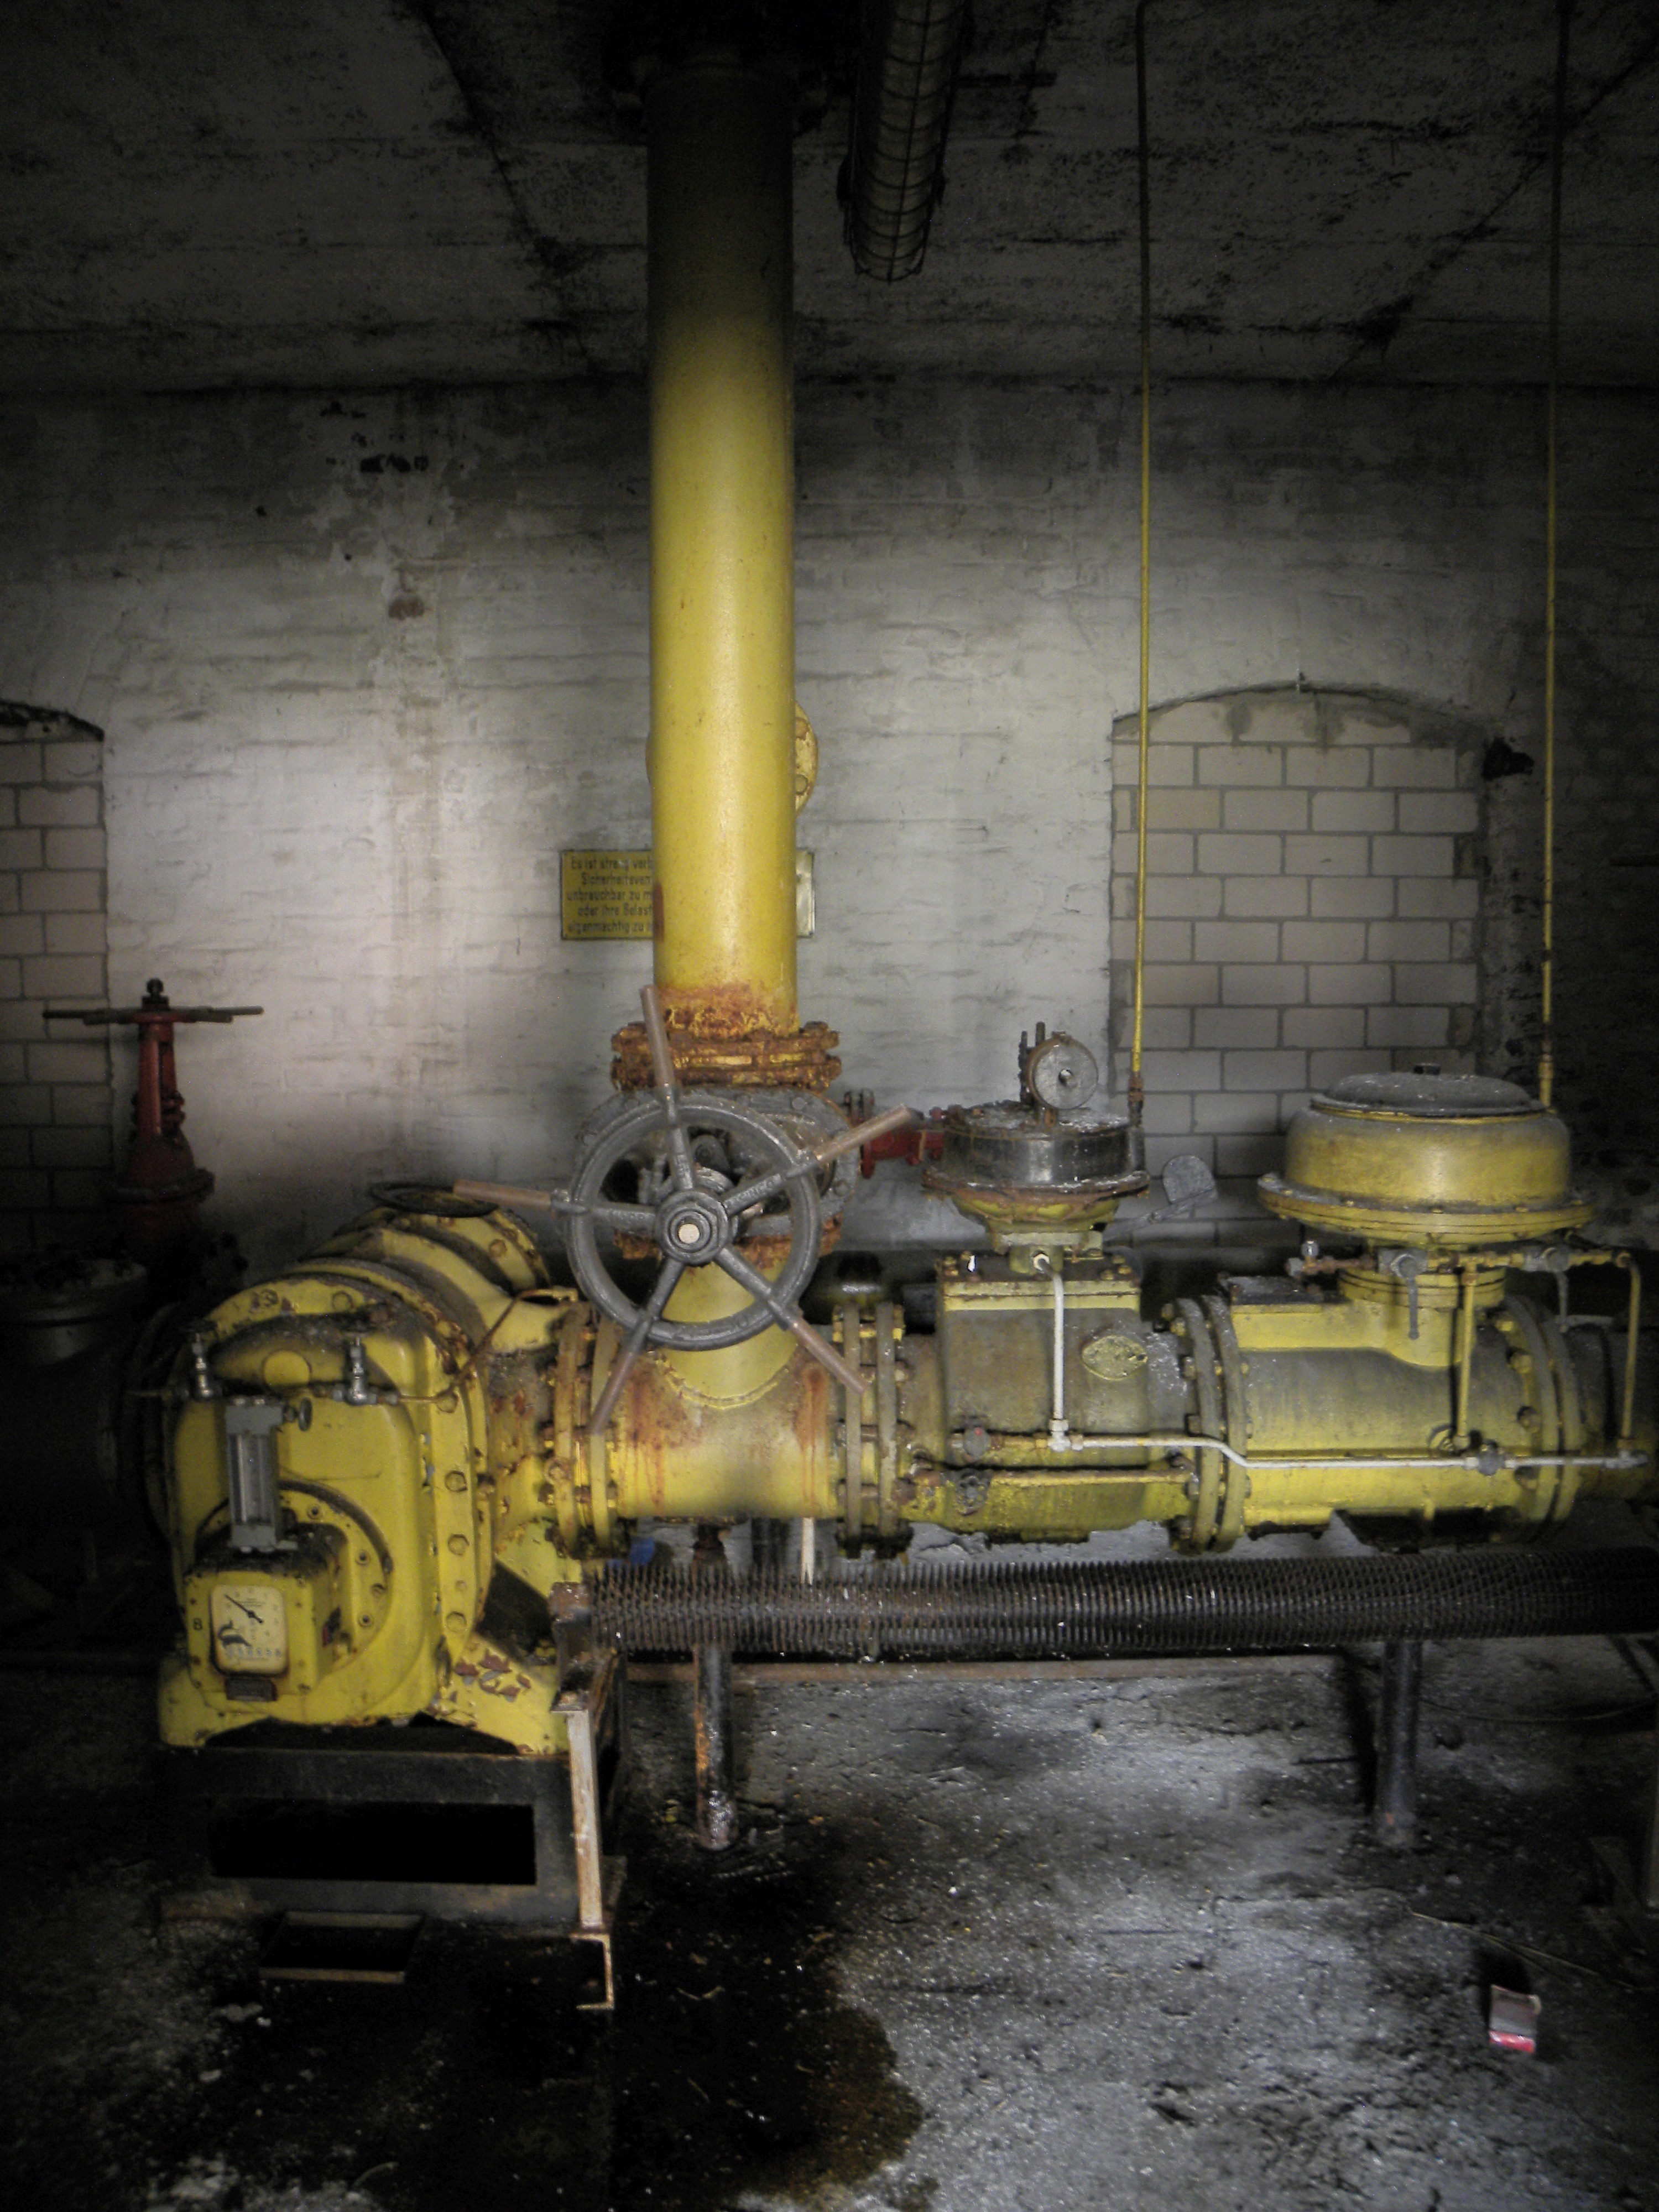
machine, factory, industry, cologne, man made object, deutz factory, khd, deutz ag